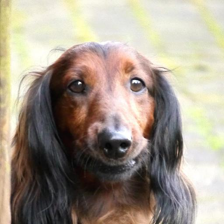
Label: animals